Julius T. Csotonyi

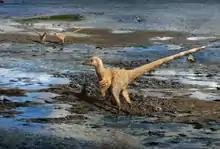
Restoration of the earliest known dromaeosaurid, 2015

Costonyi's life restorations are featured in the recent renovation of the Dinosaur Hall at the Natural History Museum of Los Angeles County, including large-scale murals.